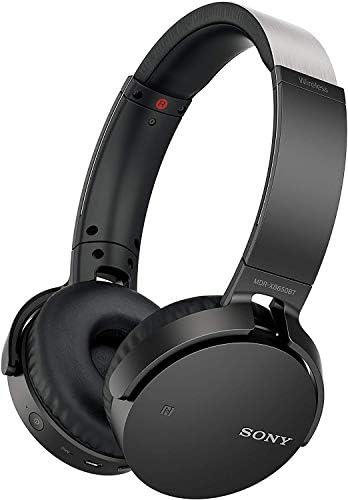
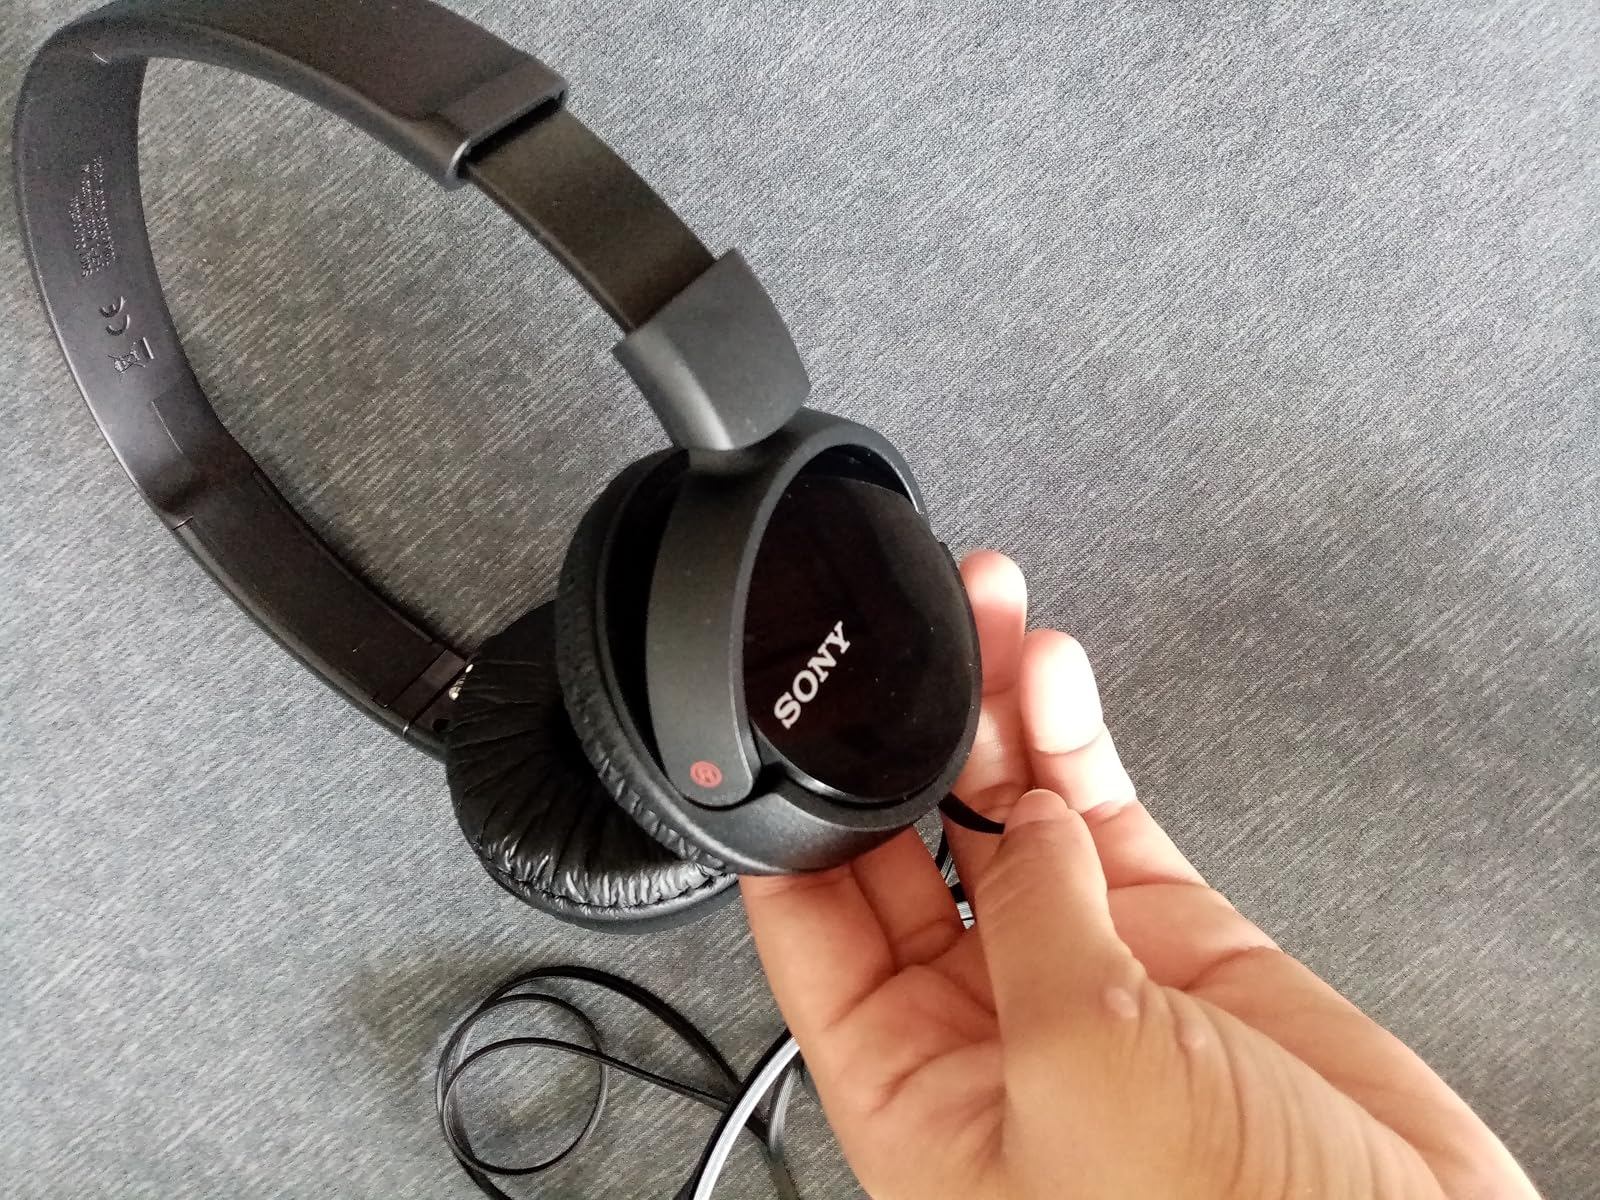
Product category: headphones
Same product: no